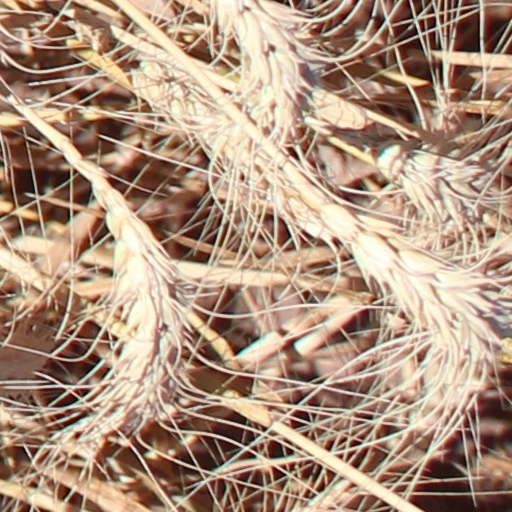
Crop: wheat